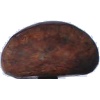
Label: Chestnut 1